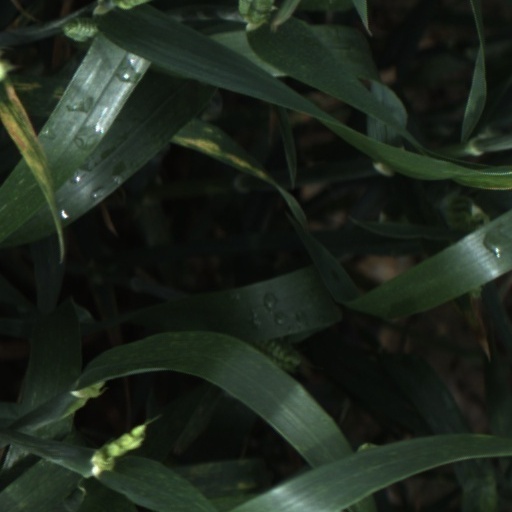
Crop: wheat